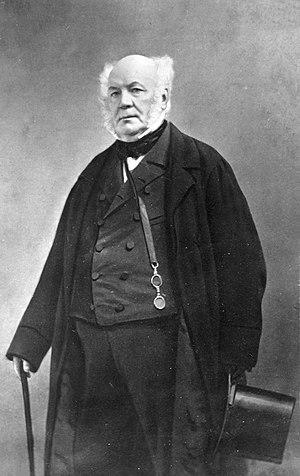
Photographie, Sir Allan MacNab, Montréal, QC, 1861, Sels d'argent sur papier monté sur papier - Papier albuminé - 8 x 5 cm